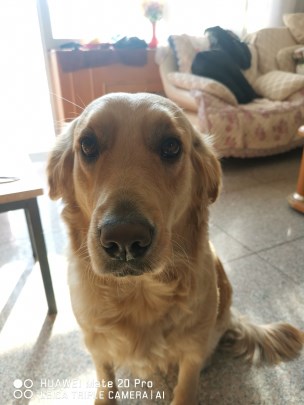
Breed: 5355-n000126-golden_retriever